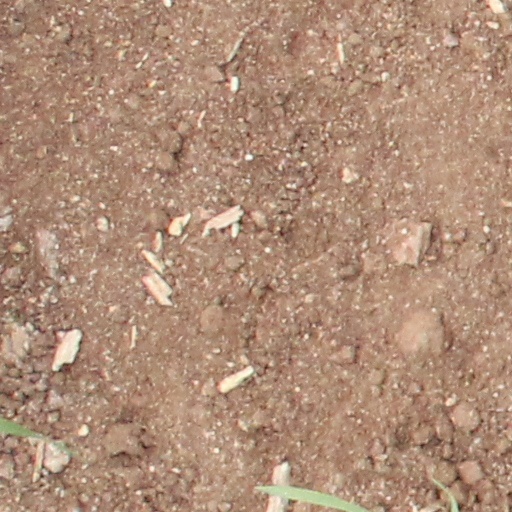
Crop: wheat